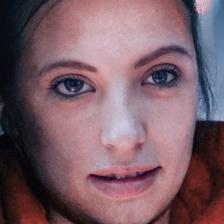
Label: faces